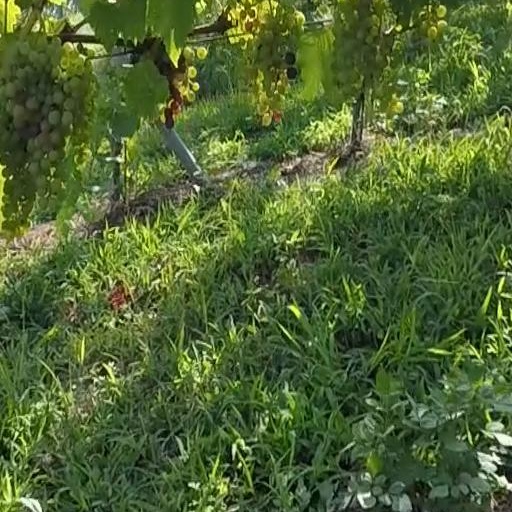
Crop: grape